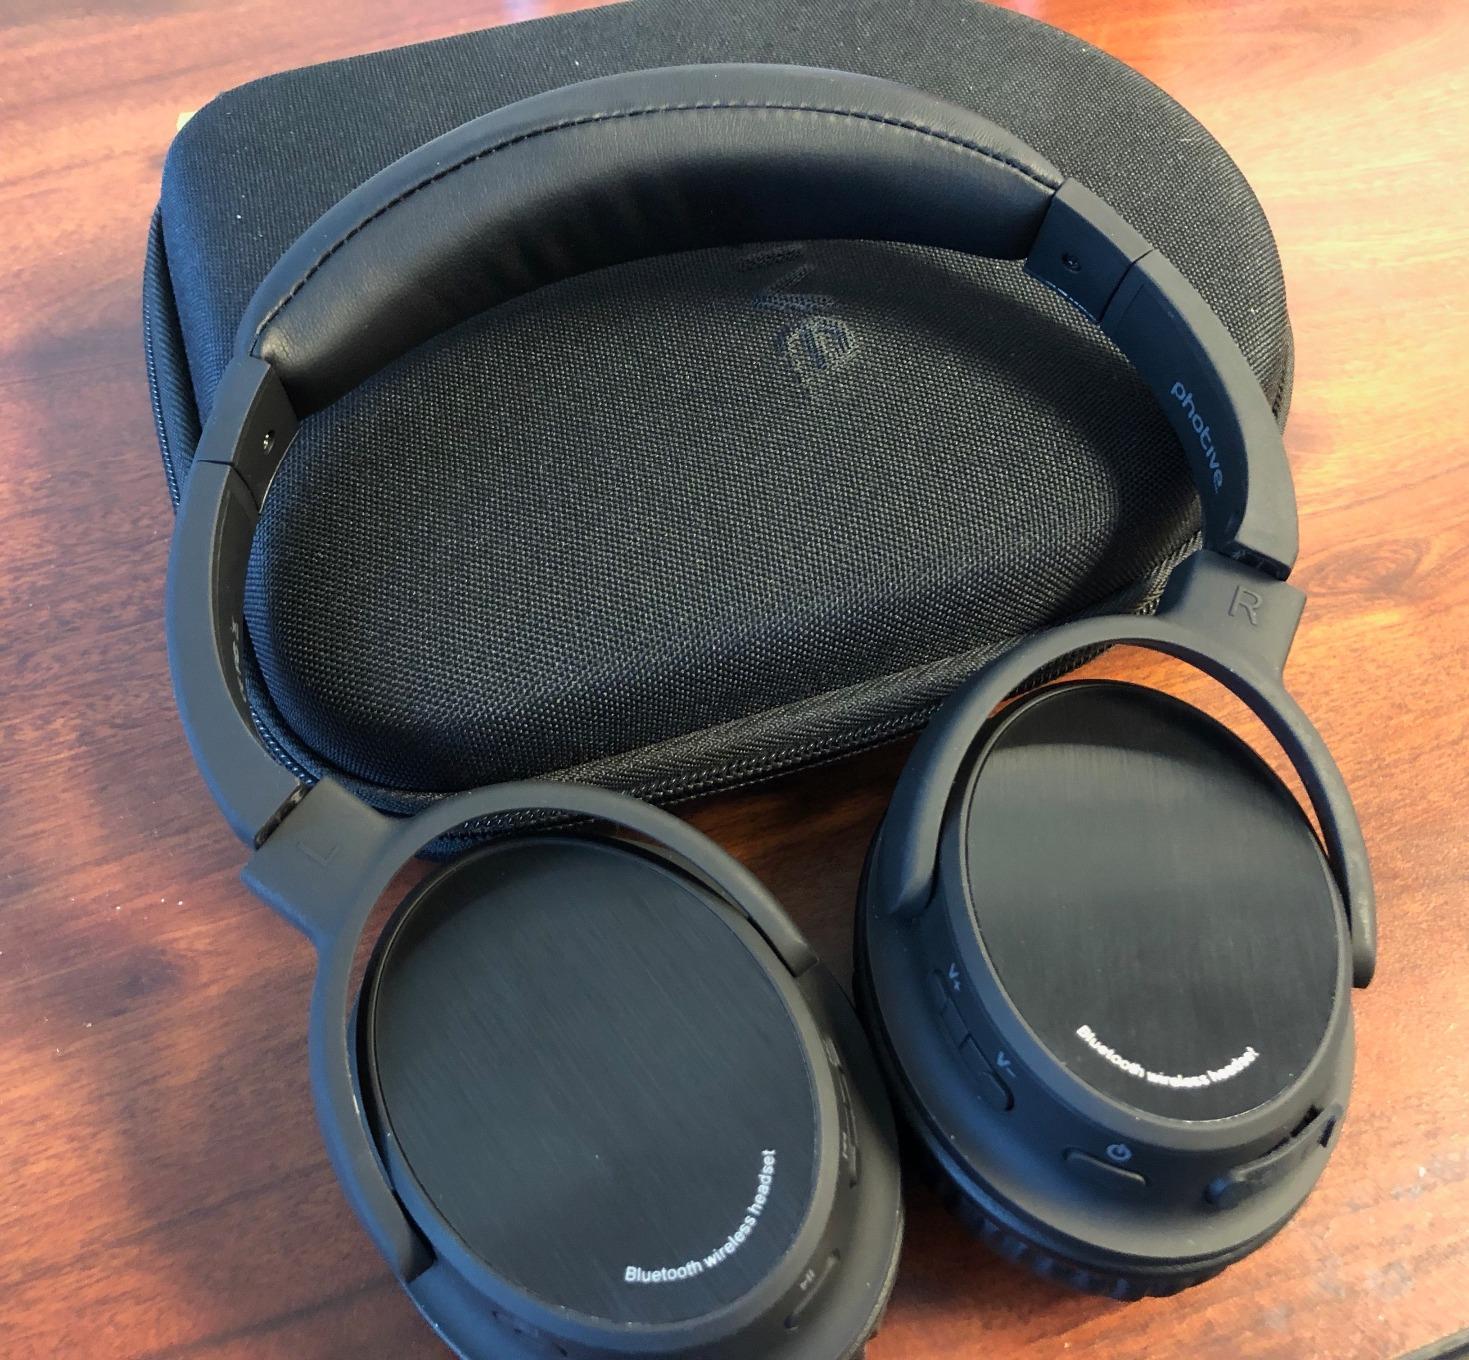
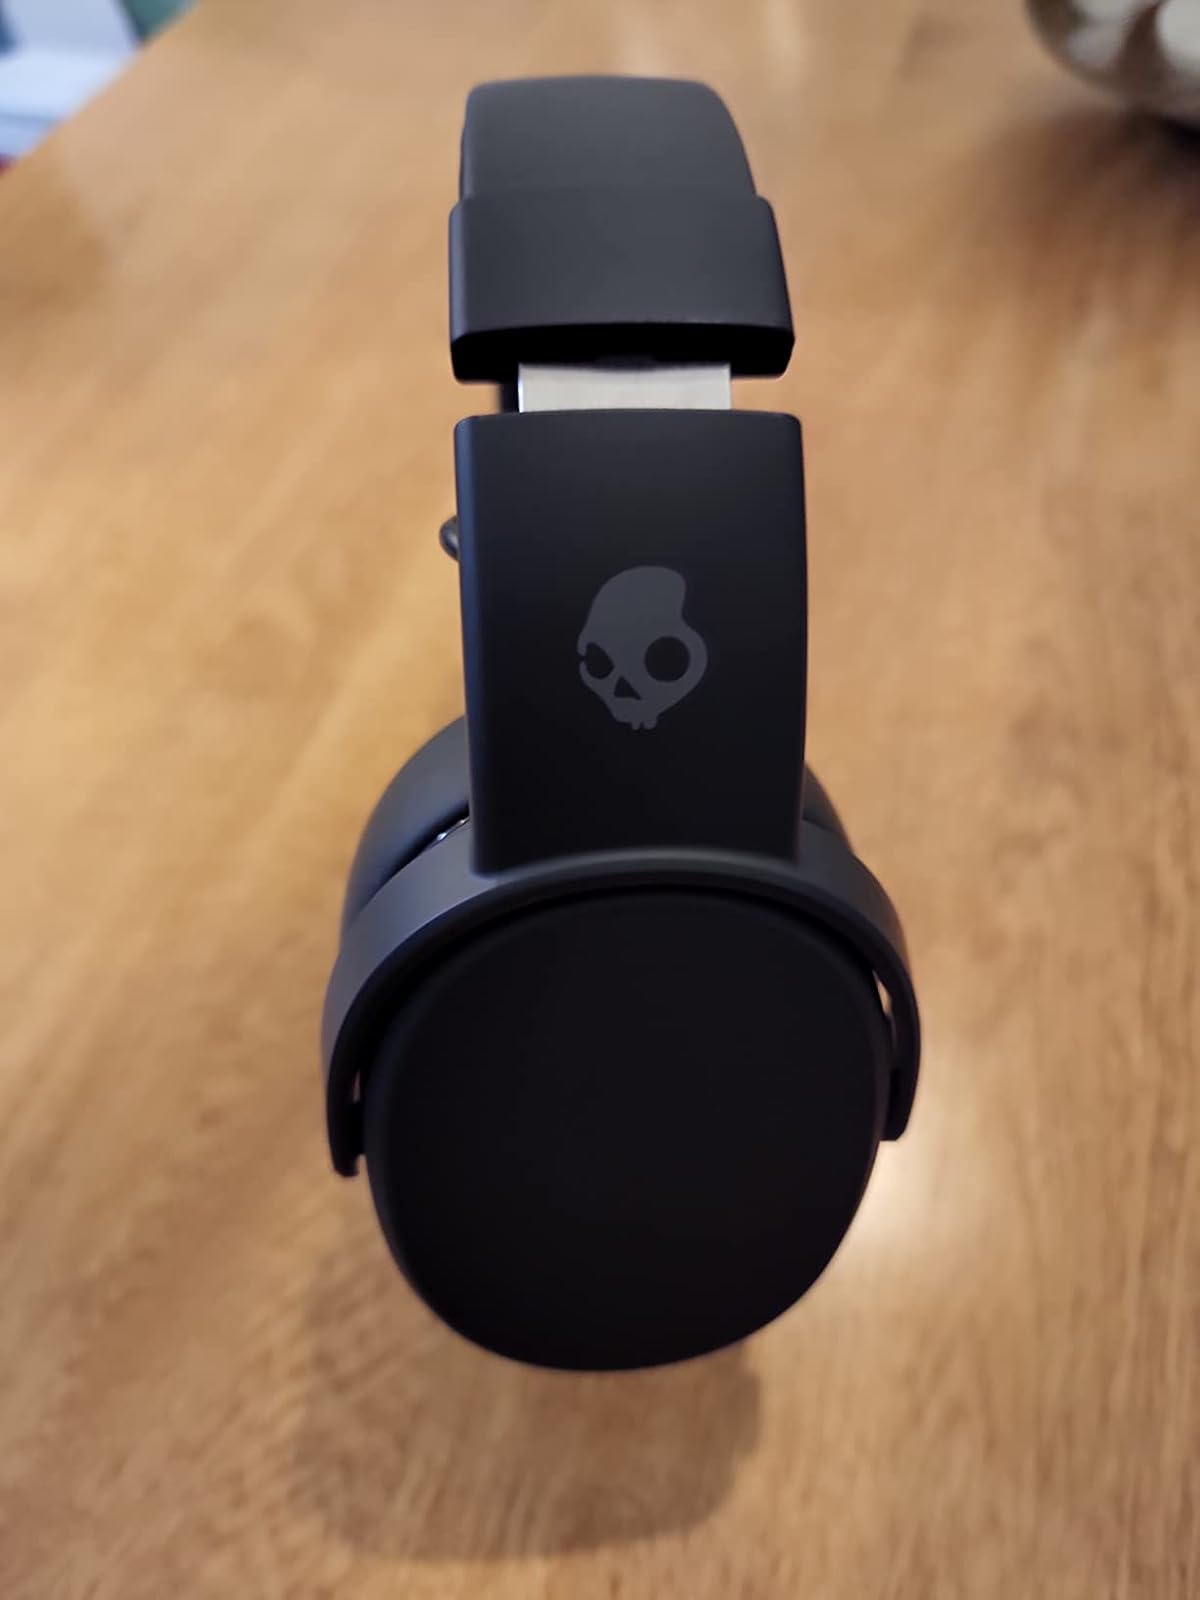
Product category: headphones
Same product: no